Clement Attlee

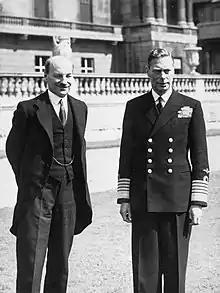
Attlee meeting King George VI following Labour's 1945 election victory

At the end of 1937, Attlee and a party of three Labour MPs visited Spain and visited the British Battalion of the International Brigades fighting in the Spanish Civil War. One of the companies was named the "Major Attlee Company" in his honour. Attlee was supportive of the Republican government in Spain, and at the 1937 Labour conference moved the wider Labour Party towards opposing what he considered the "farce" of the Non-Intervention Committee organised by the British and French governments. In the House of Commons, Attlee stated, "I cannot understand the delusion that if Franco wins with Italian and German aid, he will immediately become independent. I think it is a ridiculous proposition." Dalton, the Labour Party's spokesman on foreign policy, also thought that Franco would ally with Germany and Italy. However, Franco's subsequent behaviour proved it was not such a ridiculous proposition. As Dalton later acknowledged, Franco skilfully maintained Spanish neutrality, whereas Hitler would likely have occupied Spain if Franco had lost the Civil War.